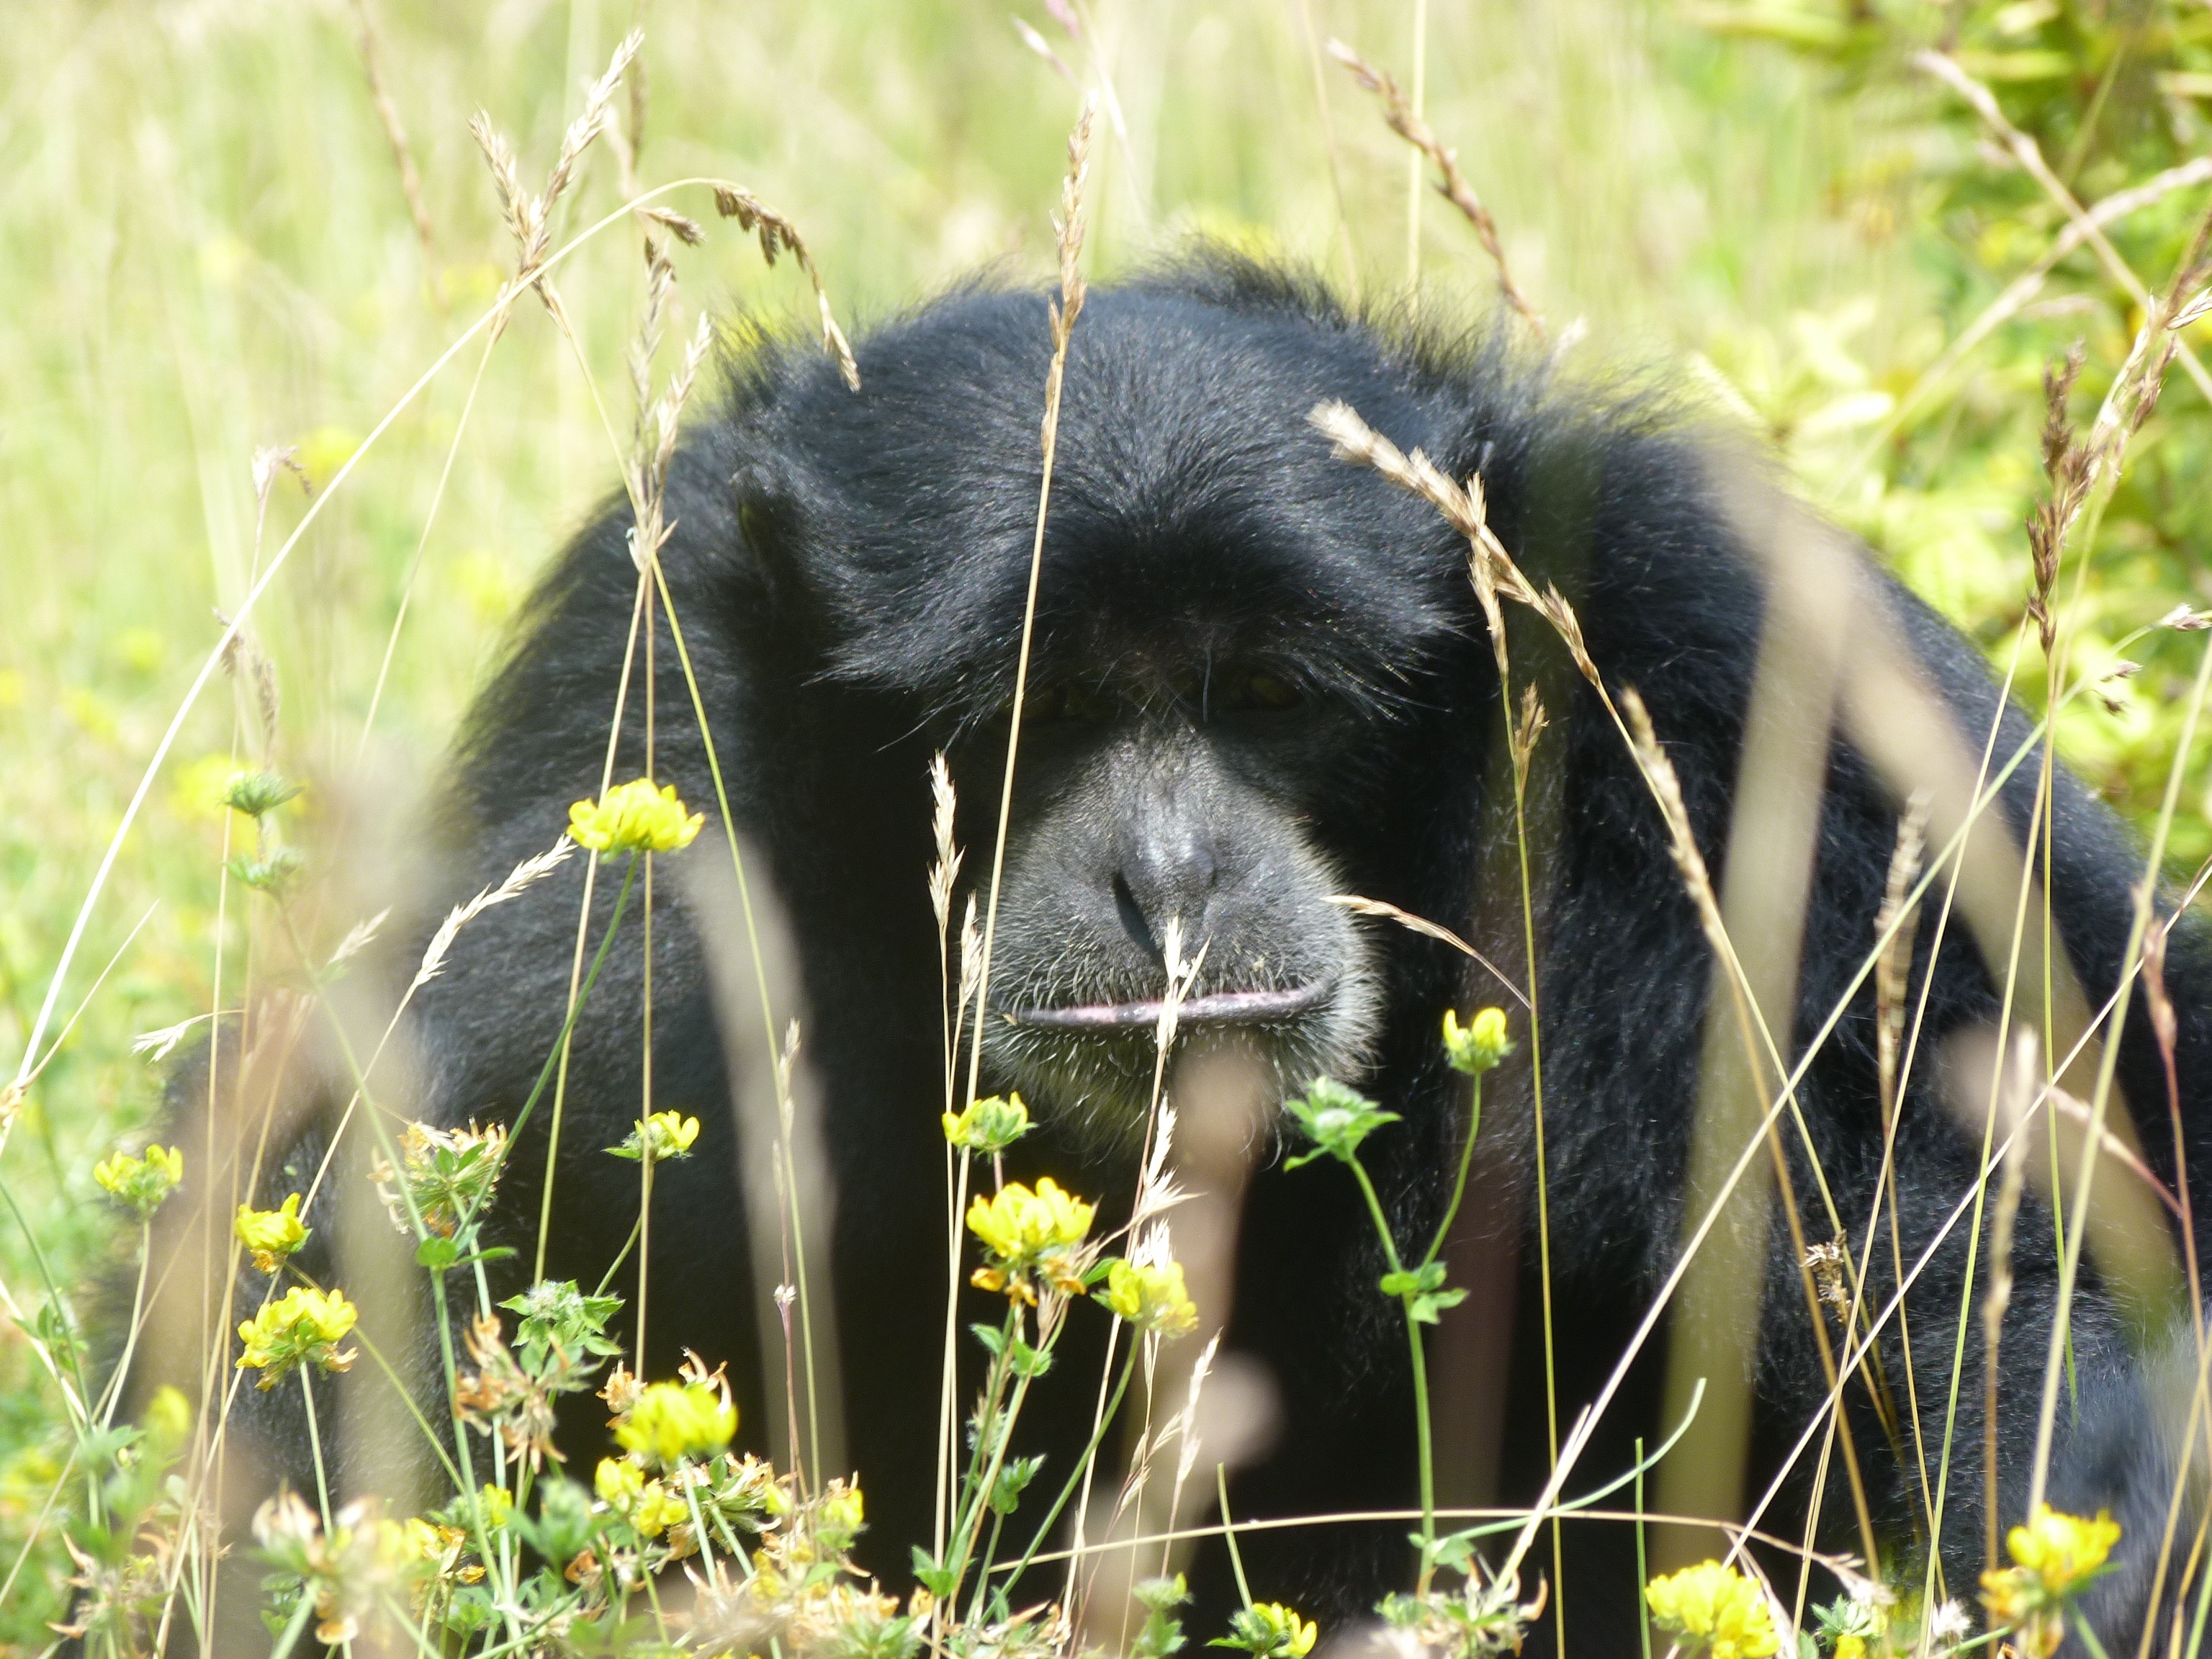
nature, grass, wildlife, zoo, mammal, fauna, chimpanzee, monkeys